Fisherman's Bastion

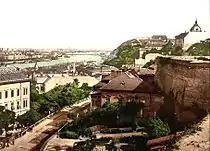
View of Budapest from the Fisherman's Bastion. To the right are the remains of the original Buda Castle walls.

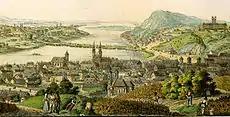
Joseph and Peter Schaffer: Cityscape of Buda and Pest, 1787. In the foreground there are vineyards above the Fishtown (Halászváros).

It is based on the basement walls of today's Fisherman's Bastion, from the tower of the former Híradás ("Telegraph") to the Jezsuita lépcső ("Jesuit stairs"), following the folded layout of the former bastion. This folded castle wall protection system breaks the bastion line so that each section can protect each other with a side fire. This section was built after the defeat of the Rákóczi's War of Independence by Austrian Command, according to what was then a modern military principle. The northern lobby tower of today's Fisherman's Bastion, was erected on the site of the circular tower.